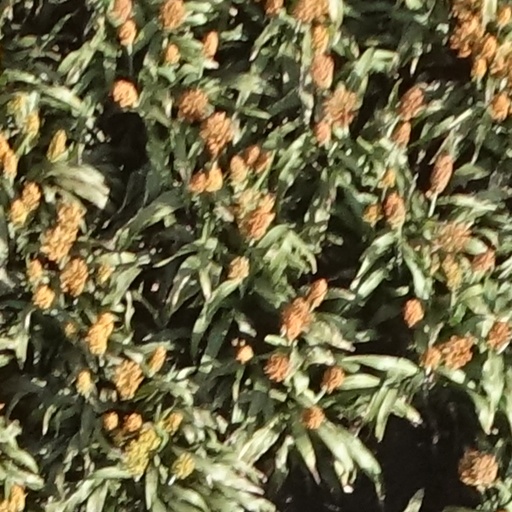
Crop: sorghum